Kit-Mikayi

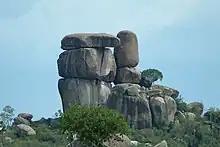
Kit-Mikayi in Kisumu in western Kenya.

Kit-Mikayi — also spelled Kit Mikayi, Kitmikayi, and Kitmikaye — is a rock formation, a tor, around 120 m high situated about 29 km west of the town of Kisumu in western Kenya. It is about 1 km from the Kisumu-Bondo road. The sign board is on the gate of Kit Mikayi primary school and entrance is via N’gop-Ngeso primary school.